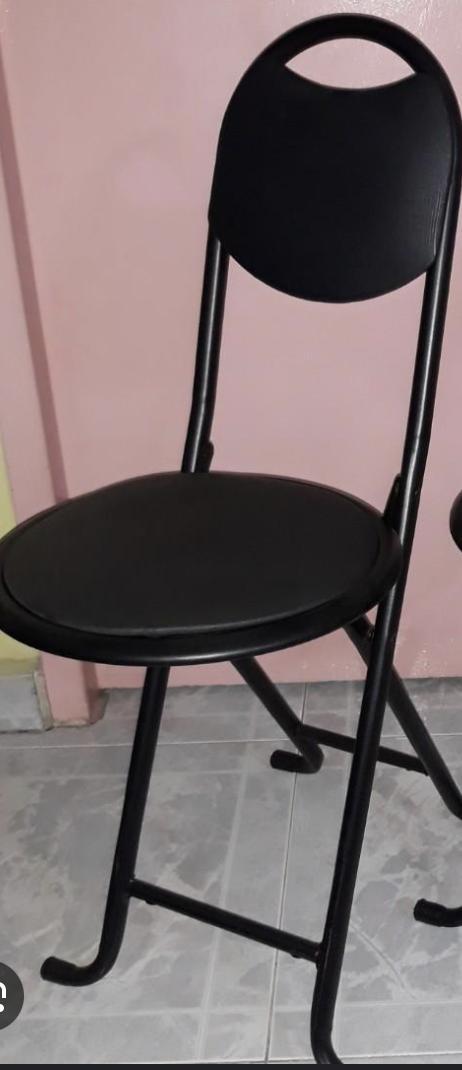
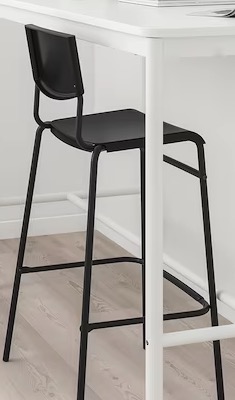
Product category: stool
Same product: no